Henry Kirke White

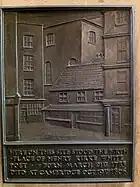
Plaque marking Kirke White's Birthplace

Fears were also entertained for his sanity, but he went into residence at Cambridge, with a view to taking holy orders, in the autumn of 1805. The strain of continuous study quickly worsened his already deteriorating health resulting in his death.